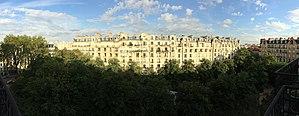
Square Trousseau &amp
La rue Charles-Baudelaire est une voie située dans le 12ᵉ arrondissement de Paris, en France.
Le square Trousseau est un square du 12ᵉ arrondissement de Paris.